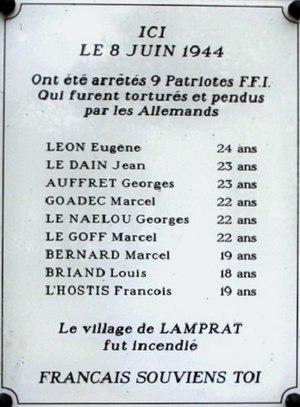
La stèle de Lamprat qui commémore le drame du 8 juin 1944.
Plounévézel [plunevezɛl] est une commune du département du Finistère, dans la région Bretagne, en France.